Dell Inspiron laptops

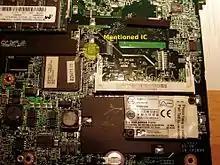

The Dell Inspiron 7559 (Inspiron 15) is a gaming-oriented laptop with discrete Nvidia GeForce GTX 960M and comes in black with red trim plastic case. The RAM is standard at 8 GB of DDR3L RAM and expandable up to 16 GB. It competes with the HP Pavilion Gaming Series and HP Omen.